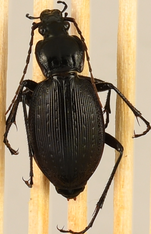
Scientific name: Carabus goryi
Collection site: Mountain Lake Biological Station NEON (MLBS), plot MLBS_009